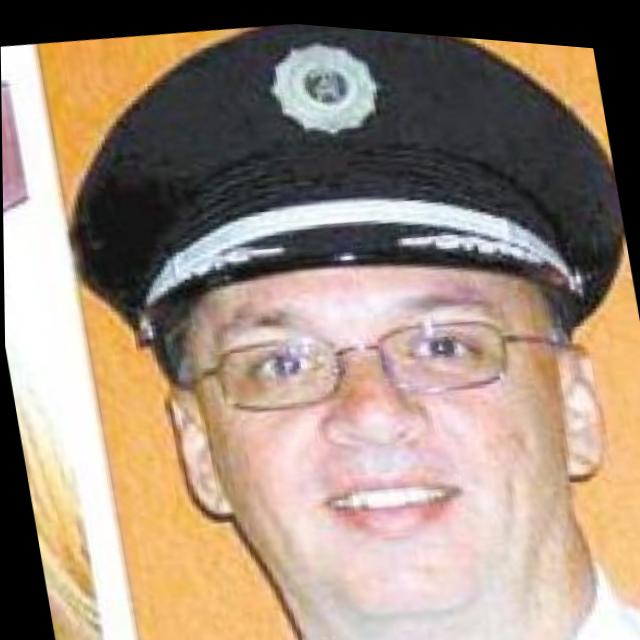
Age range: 21-44